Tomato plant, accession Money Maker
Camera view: tilt-top (135 deg); turntable rotation: 330 degrees
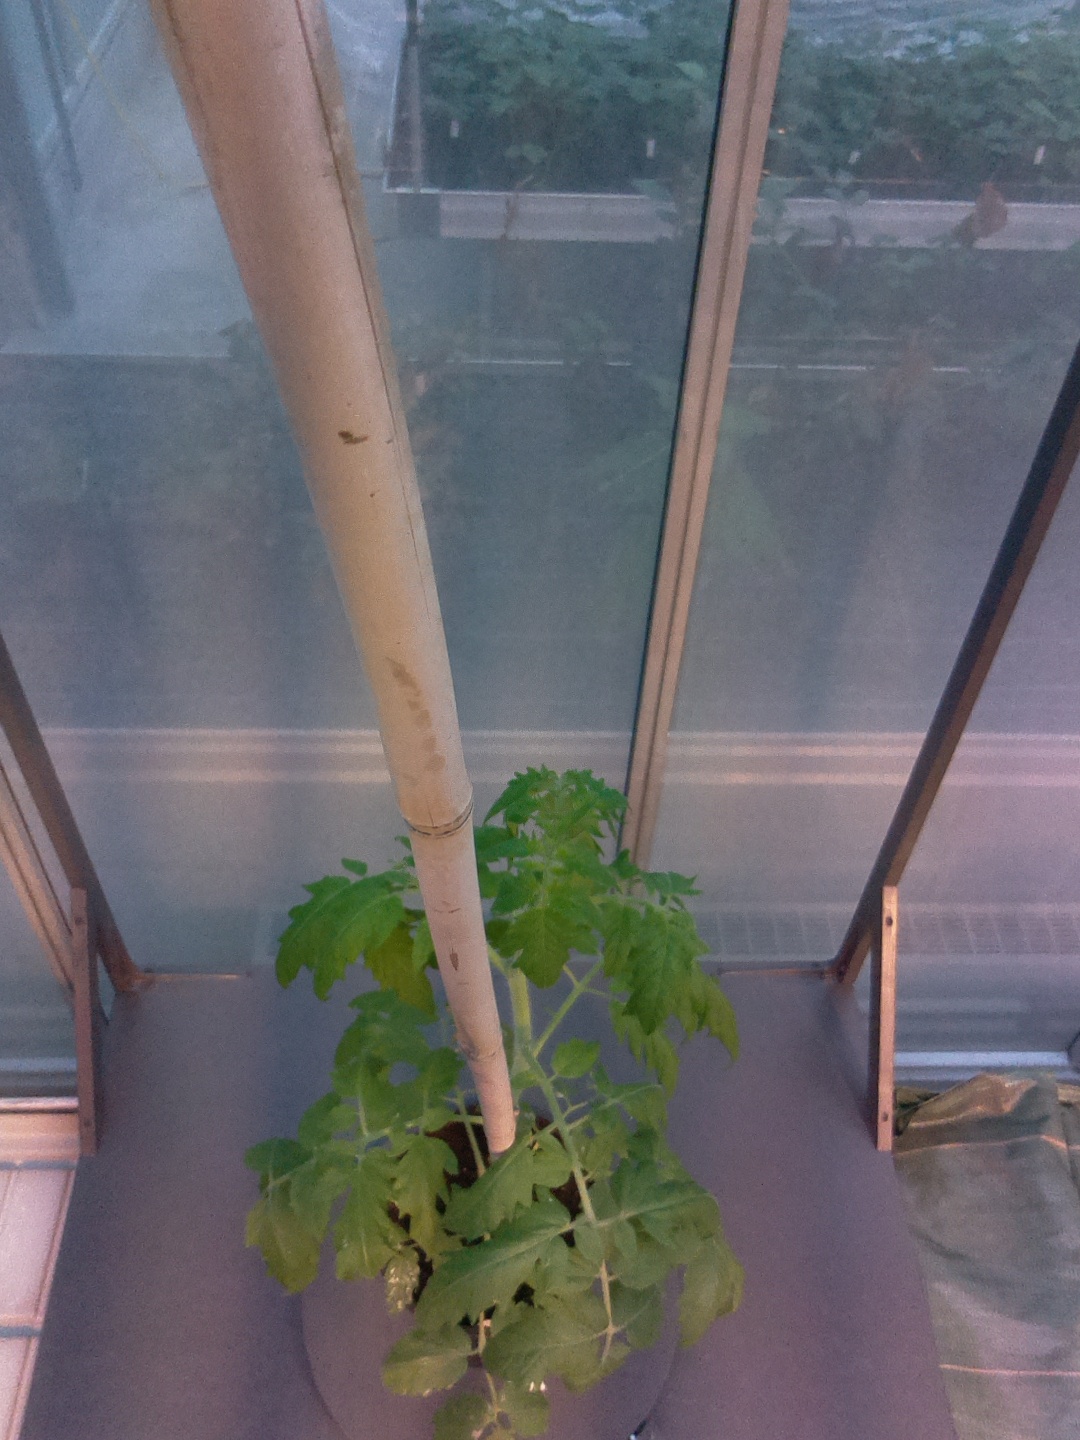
BBCH growth stage 53: 3 inflorescences visible